Typhoon Saola (2012)

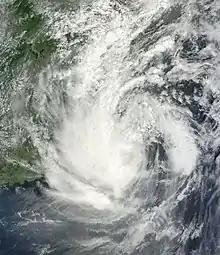
Severe Tropical Storm Saola over Taiwan

Early on July 28, the JTWC upgraded the system to a tropical depression, whilst the JMA upgraded it to a tropical storm and named it "Saola". Soon, the Philippine Atmospheric, Geophysical and Astronomical Services Administration (PAGASA) upgraded the system to a tropical depression and named it "Gener". Later that day, the JTWC upgraded Saola to a tropical storm. Early on July 29, the JMA upgraded Saola to a severe tropical storm. On July 30, the JTWC upgraded Saola to a category 1 typhoon, as it started to develop an eye-like feature, but soon downgraded it to a tropical storm late on the same day. On July 31, the JTWC upgraded Saola to a category 1 typhoon again. Late on the same day, the JMA upgraded Saola to a typhoon, and the JTWC soon upgraded it to a category 2 typhoon early on the next day. The Central Weather Bureau (CWB) reported that Typhoon Saola made landfall over Xiulin, Hualien in Taiwan at 19:20 UTC on August 1 (03:20 TST on August 2). However, Saola later moved counterclockwise and arrived the ocean soon, whilst the JMA downgraded it to a severe tropical storm early on August 2 due to strong land interaction. At 06Z on the same day, Saola passed over Cape San Diego, the easternmost point of Taiwan. Late on August 2, the JMA downgraded Saola to a tropical storm, before it made landfall over Fuding in Fujian, China at 22:50 UTC (06:50 CST on August 3). On August 3, the JMA downgraded Saola to a tropical depression, after the JTWC issued a final warning on the system. The system continued to weaken into a weak low pressure area over Jiangxi, China on August 4. The weak, remnant low later drifted south west to the Gulf of Tokin, and regenerated slightly on August 7.